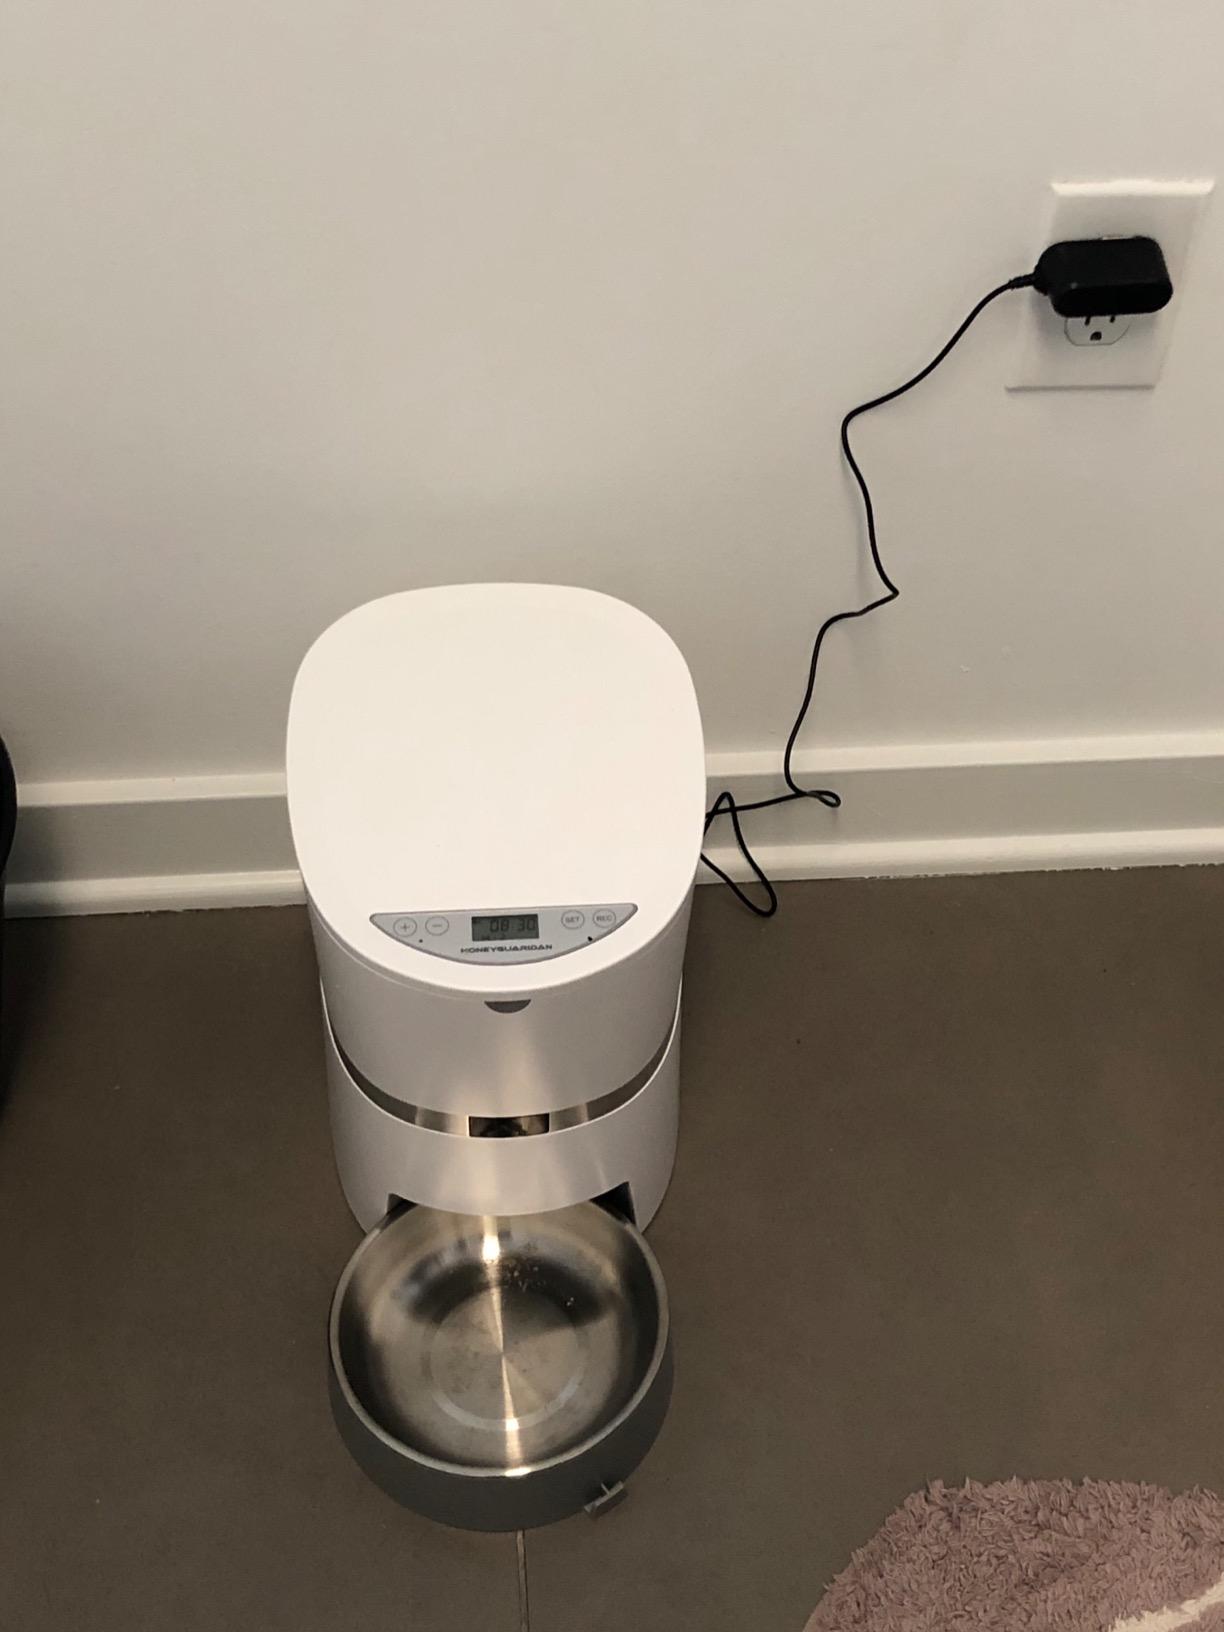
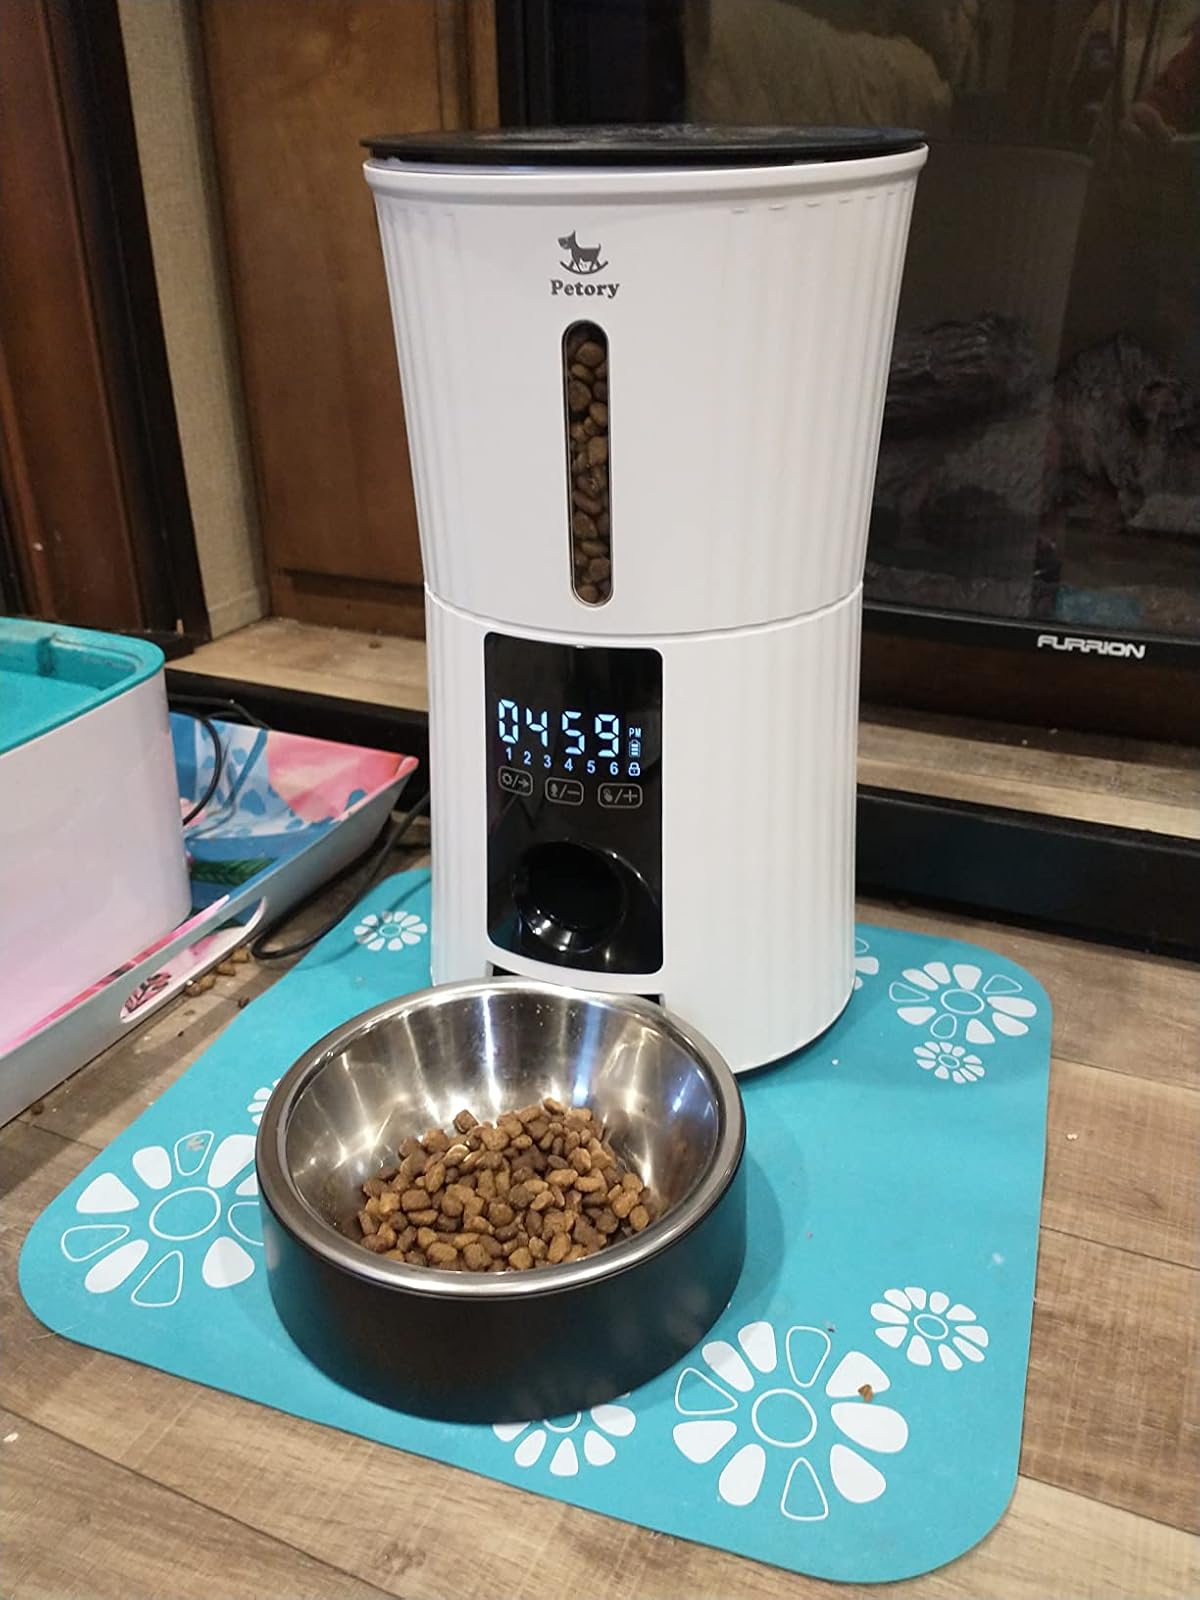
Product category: items_feeder
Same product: no